Druid Hills High School

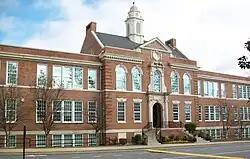
The main building as viewed from the school's picnic area, December 2011

Druid Hills High School is a high school operated by the DeKalb County School District. It is located at 1798 Haygood Drive, in the Druid Hills CDP in unincorporated DeKalb County, Georgia, United States. It serves the Druid Hills CDP and portions of the North Decatur and North Druid Hills CDPs.